Eric Leman

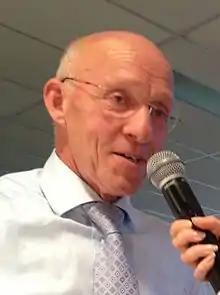
Leman in 2015

Eric Leman (born 17 July 1946) is a former professional road racing cyclist from West Flanders, Belgium. He won the prestigious Tour of Flanders three times.